Raúl Jiménez

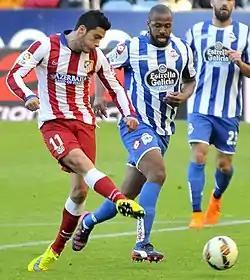
Jiménez playing for Atlético Madrid in 2015

On 13 August 2014, Atlético Madrid reached an agreement with Club América for Jiménez, for a fee reported to be in the region of €11 million. The following day, he signed a six-year deal after passing the medical examination. Jiménez made his debut on 16 August, in the final of the Ramón de Carranza Trophy pre-season tournament against Sampdoria, starting the match and being substituted out in the 79th minute. Atlético won 2–0.